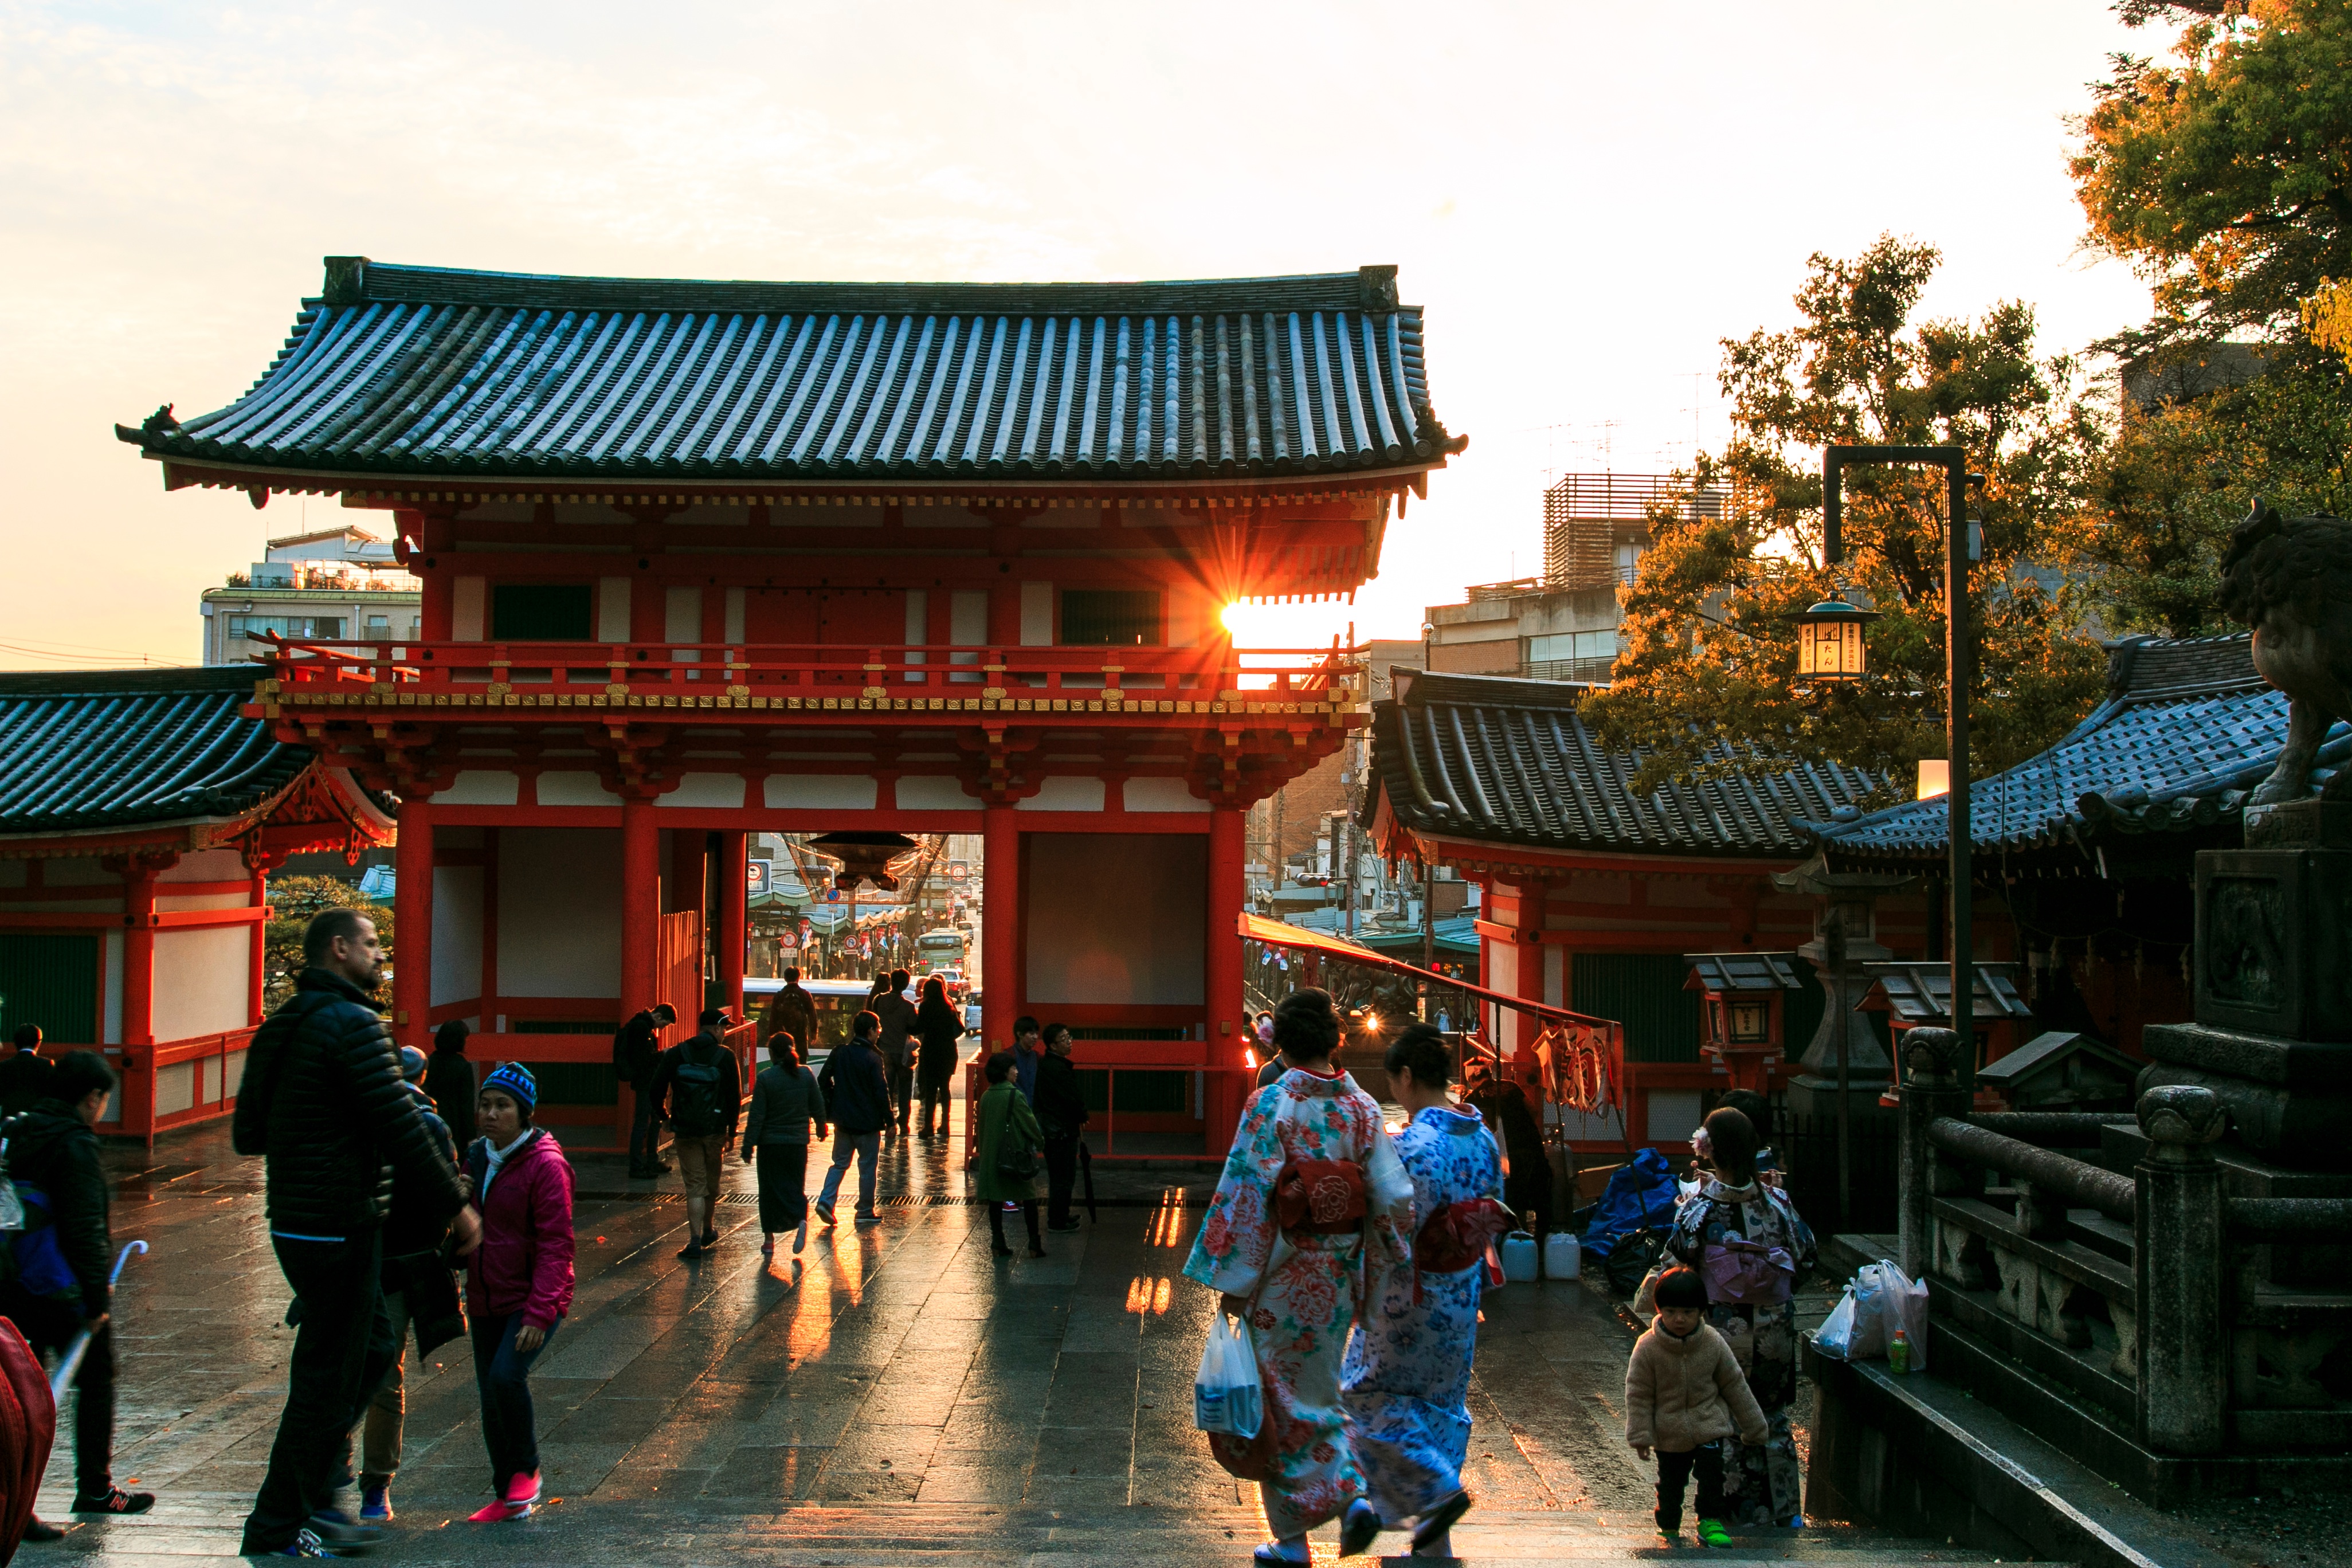
chinese architecture, building, temple, tourism, shinto shrine, shrine, travel, palace